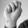
ASL letter: N